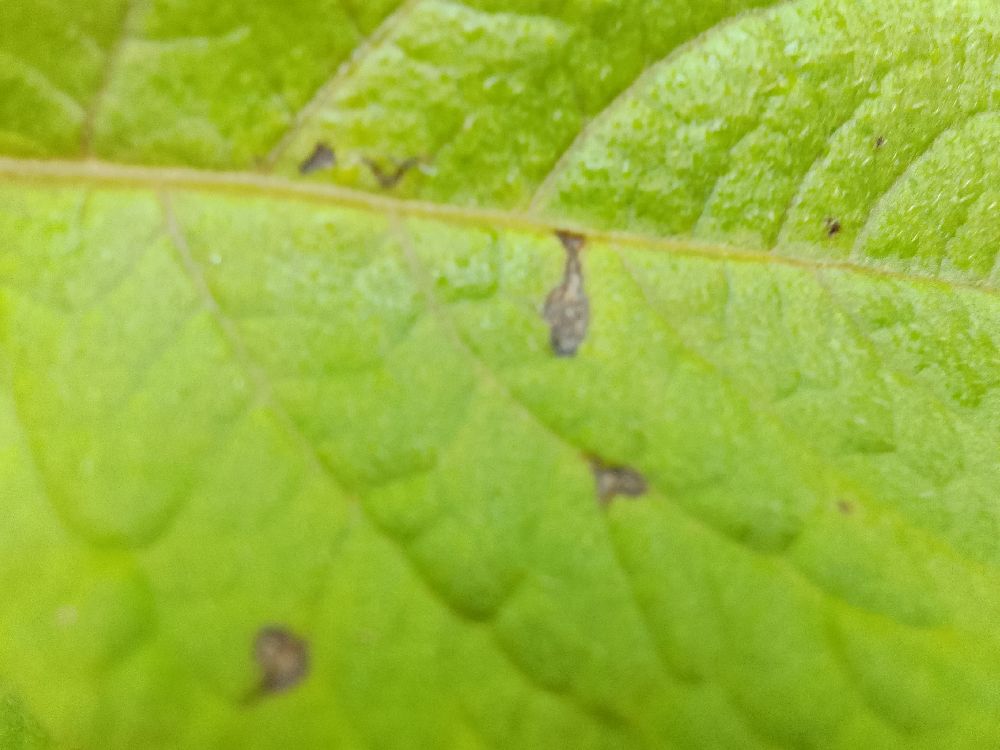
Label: Early blight